Yoga as exercise

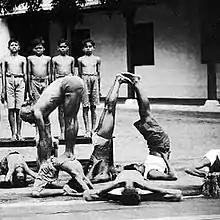
"The father of modern yoga" Krishnamacharya teaching yoga in Mysore, 1930s

In 1925, Kuvalayananda's rival Paramahansa Yogananda, having moved from India to America, set up the Self-Realization Fellowship in Los Angeles, and taught yoga, including asanas, breathing, chanting and meditation, to "tens of thousands of Americans". In 1923, Yogananda's younger brother, Bishnu Charan Ghosh, founded the Ghosh College of Yoga and Physical Culture in Calcutta.